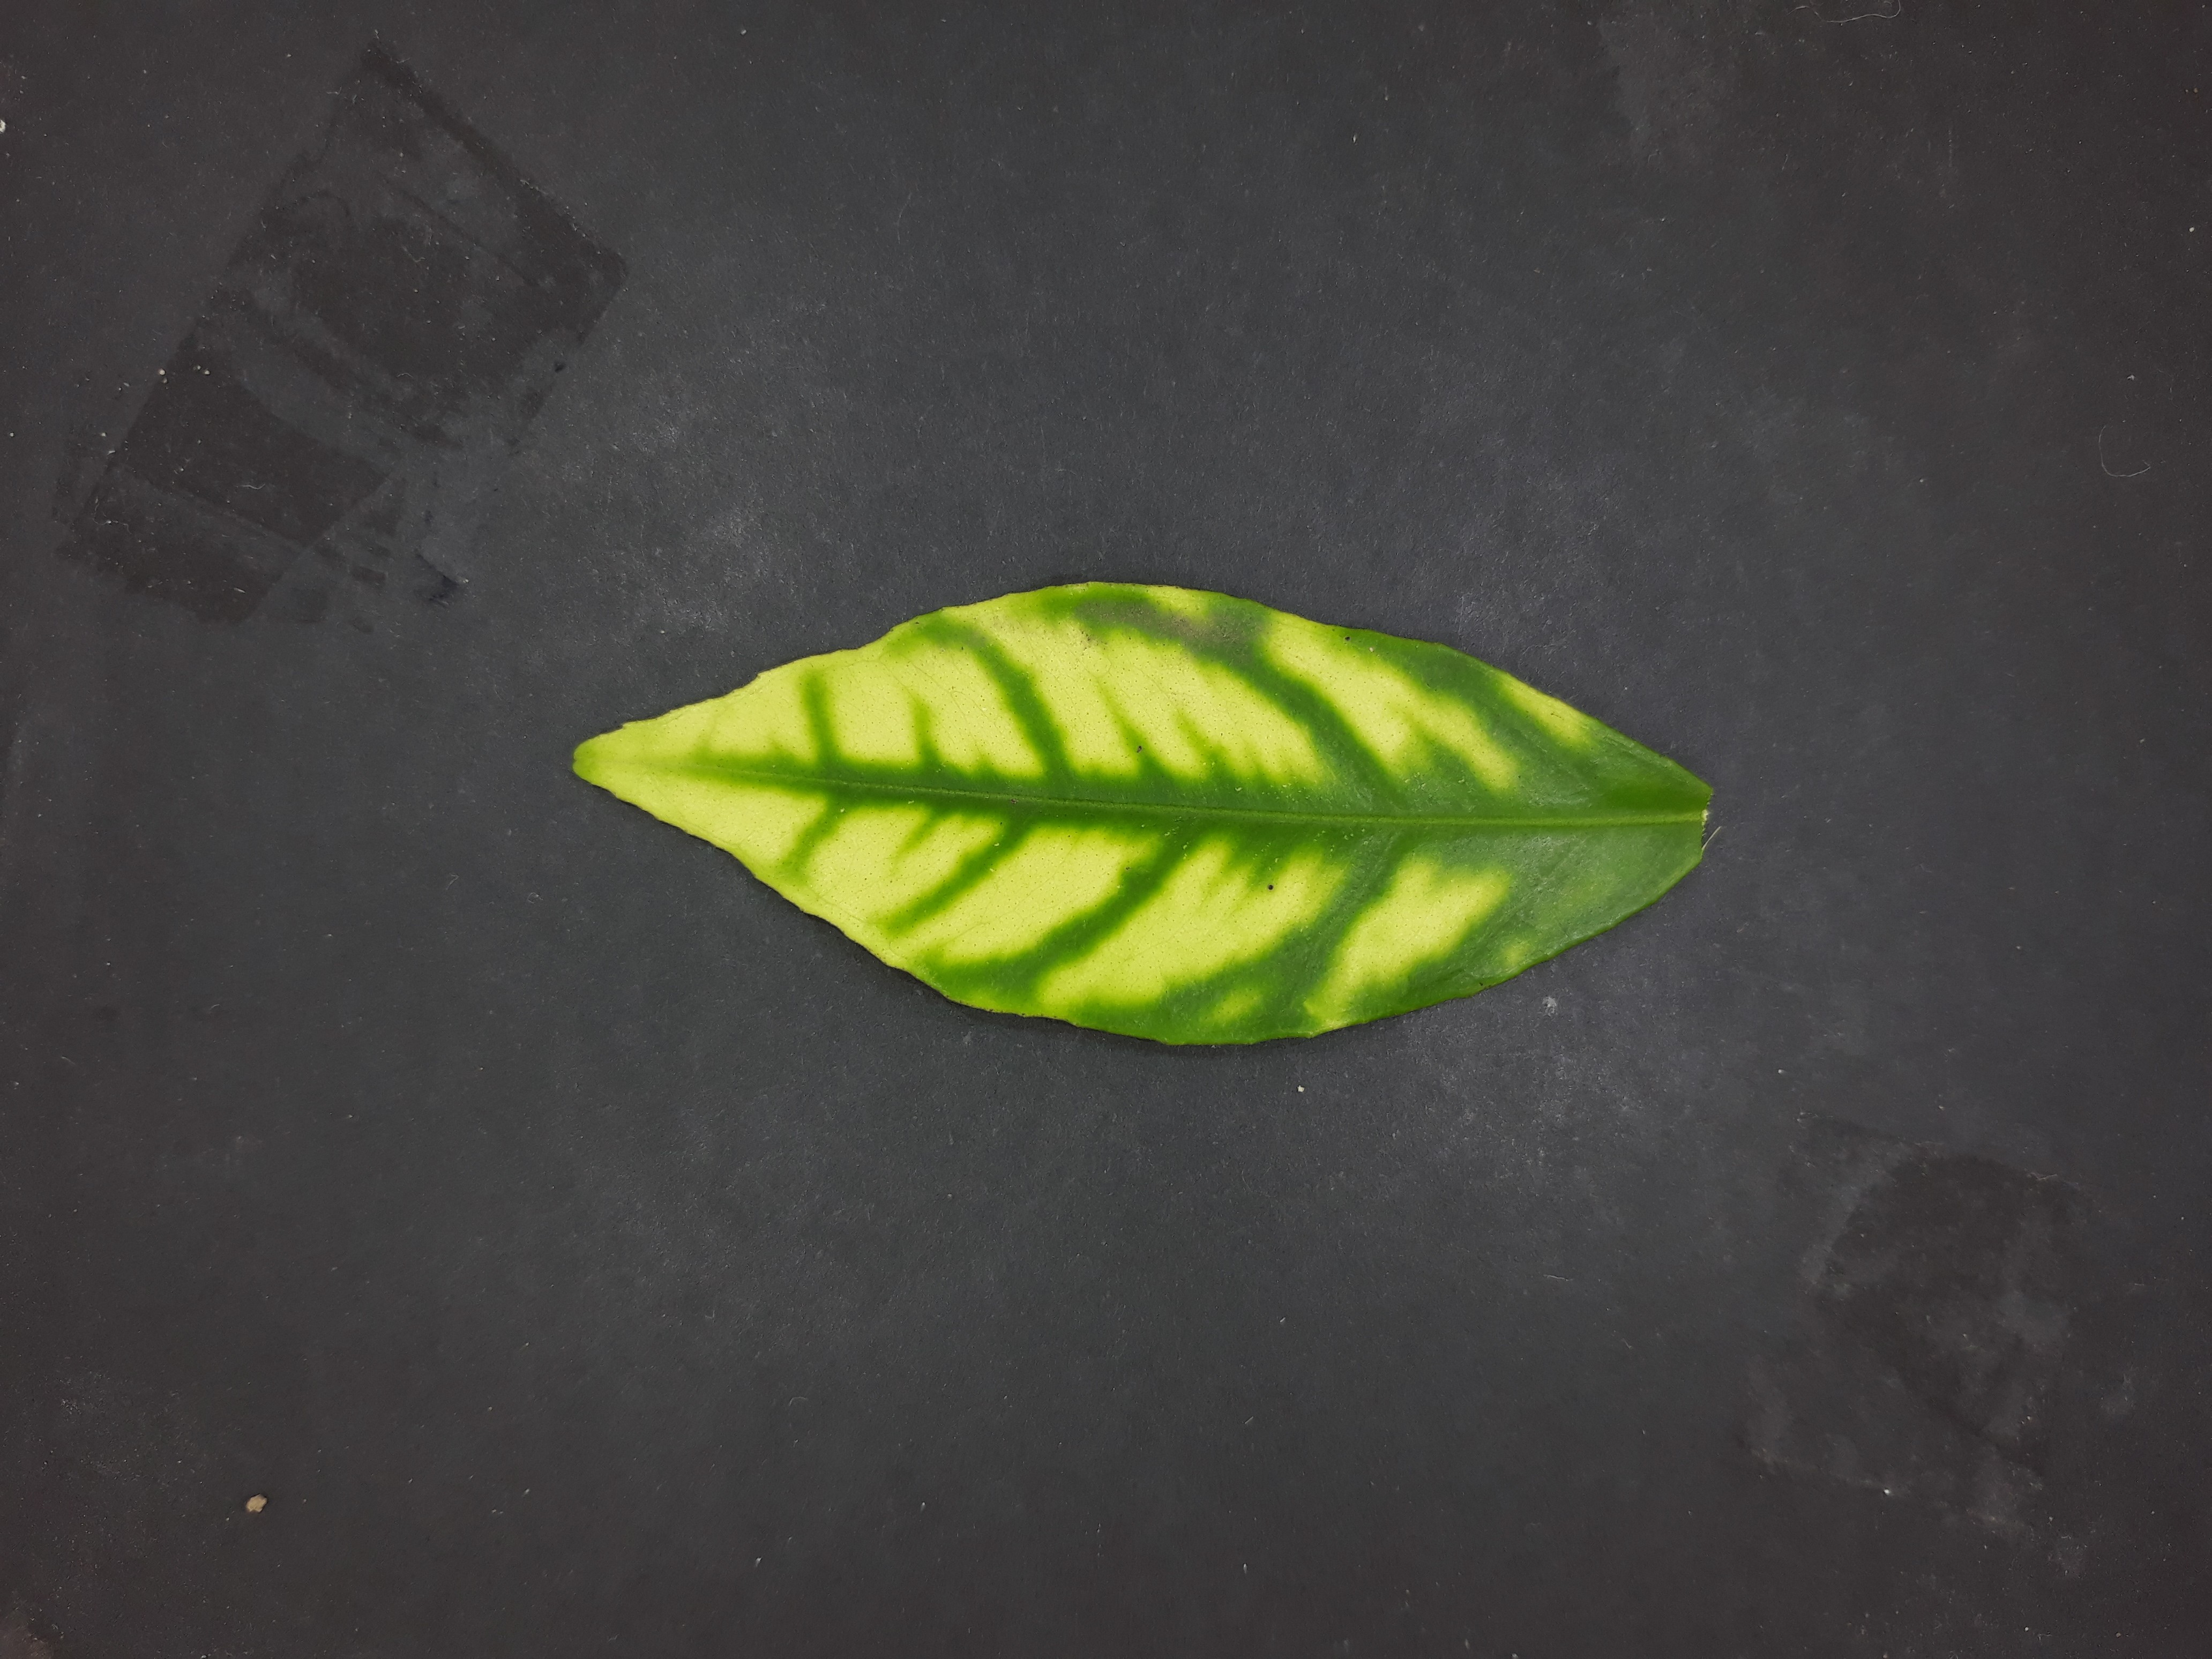
Label: Zinc deficiency (Zn)